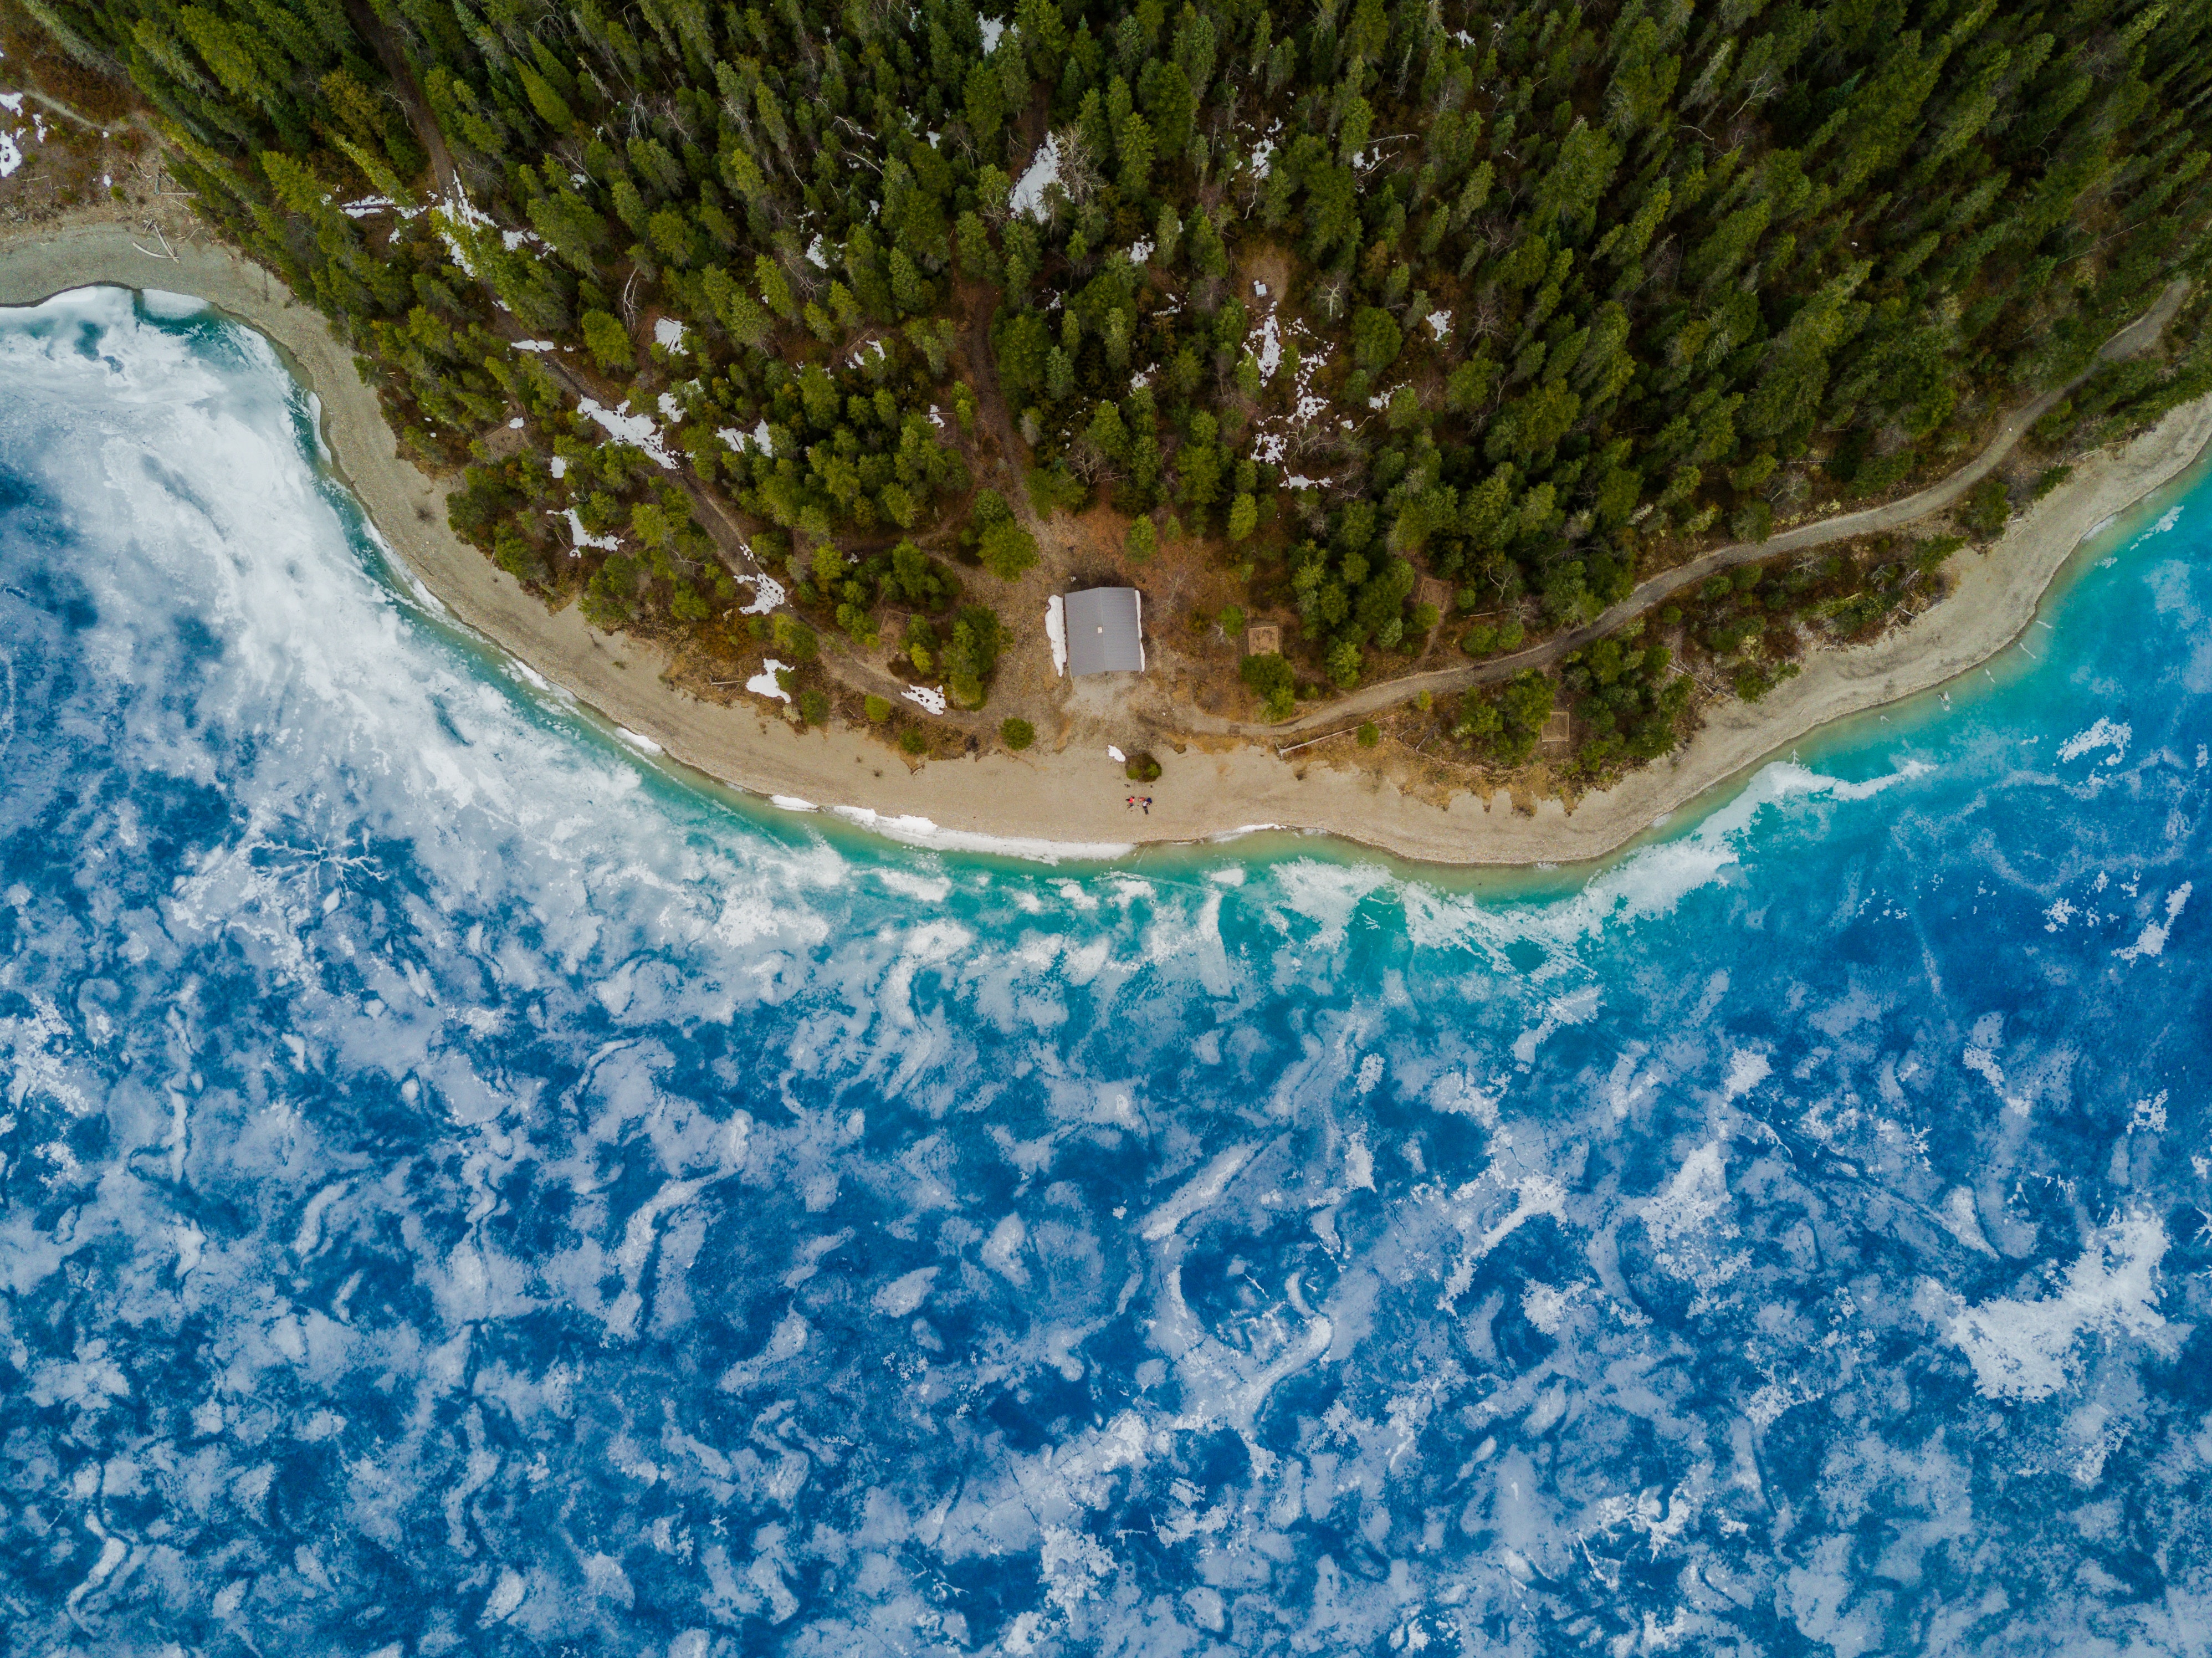
coast, tree, water, inlet, bay, watercourse, aerial photography, water resources, coastal and oceanic landforms